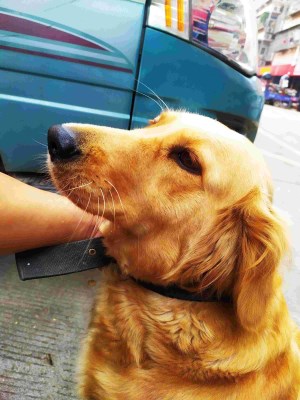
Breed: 5355-n000126-golden_retriever